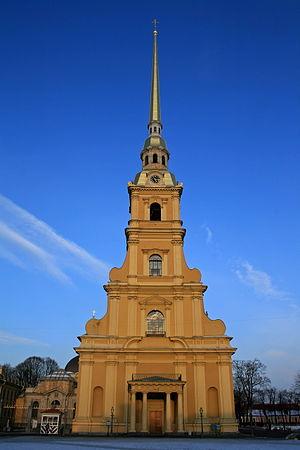
Forteresse Pierre-et-Paul
Domenico Trezzini est un architecte baroque, fils de l'architecte Gioacchino Trezzini.
La forteresse Pierre-et-Paul est une forteresse au cœur de Saint-Pétersbourg. Elle comprend plusieurs bâtiments, dont la cathédrale Pierre-et-Paul, où sont enterrés tous les empereurs russes depuis Pierre le Grand, la Monnaie nationale, le bastion Troubetskoï, la crypte grand-ducale et le musée municipal de Saint-Pétersbourg. Historiquement, c'est le lieu de fondation de la ville en 1703.